Vesper (film)

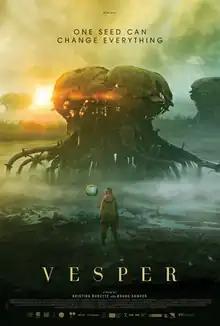
Theatrical release poster

Vesper (released in France as Vesper Chronicles) is a 2022 science fiction film directed by Kristina Buožytė and Bruno Samper, starring Raffiella Chapman, Eddie Marsan, Rosy McEwen and Richard Brake. Set in a bleak post-apocalyptic Earth, it follows the titular eponymous 14-year-old girl skilled in biohacking. It was selected to compete at the 2022 Karlovy Vary International Film Festival.